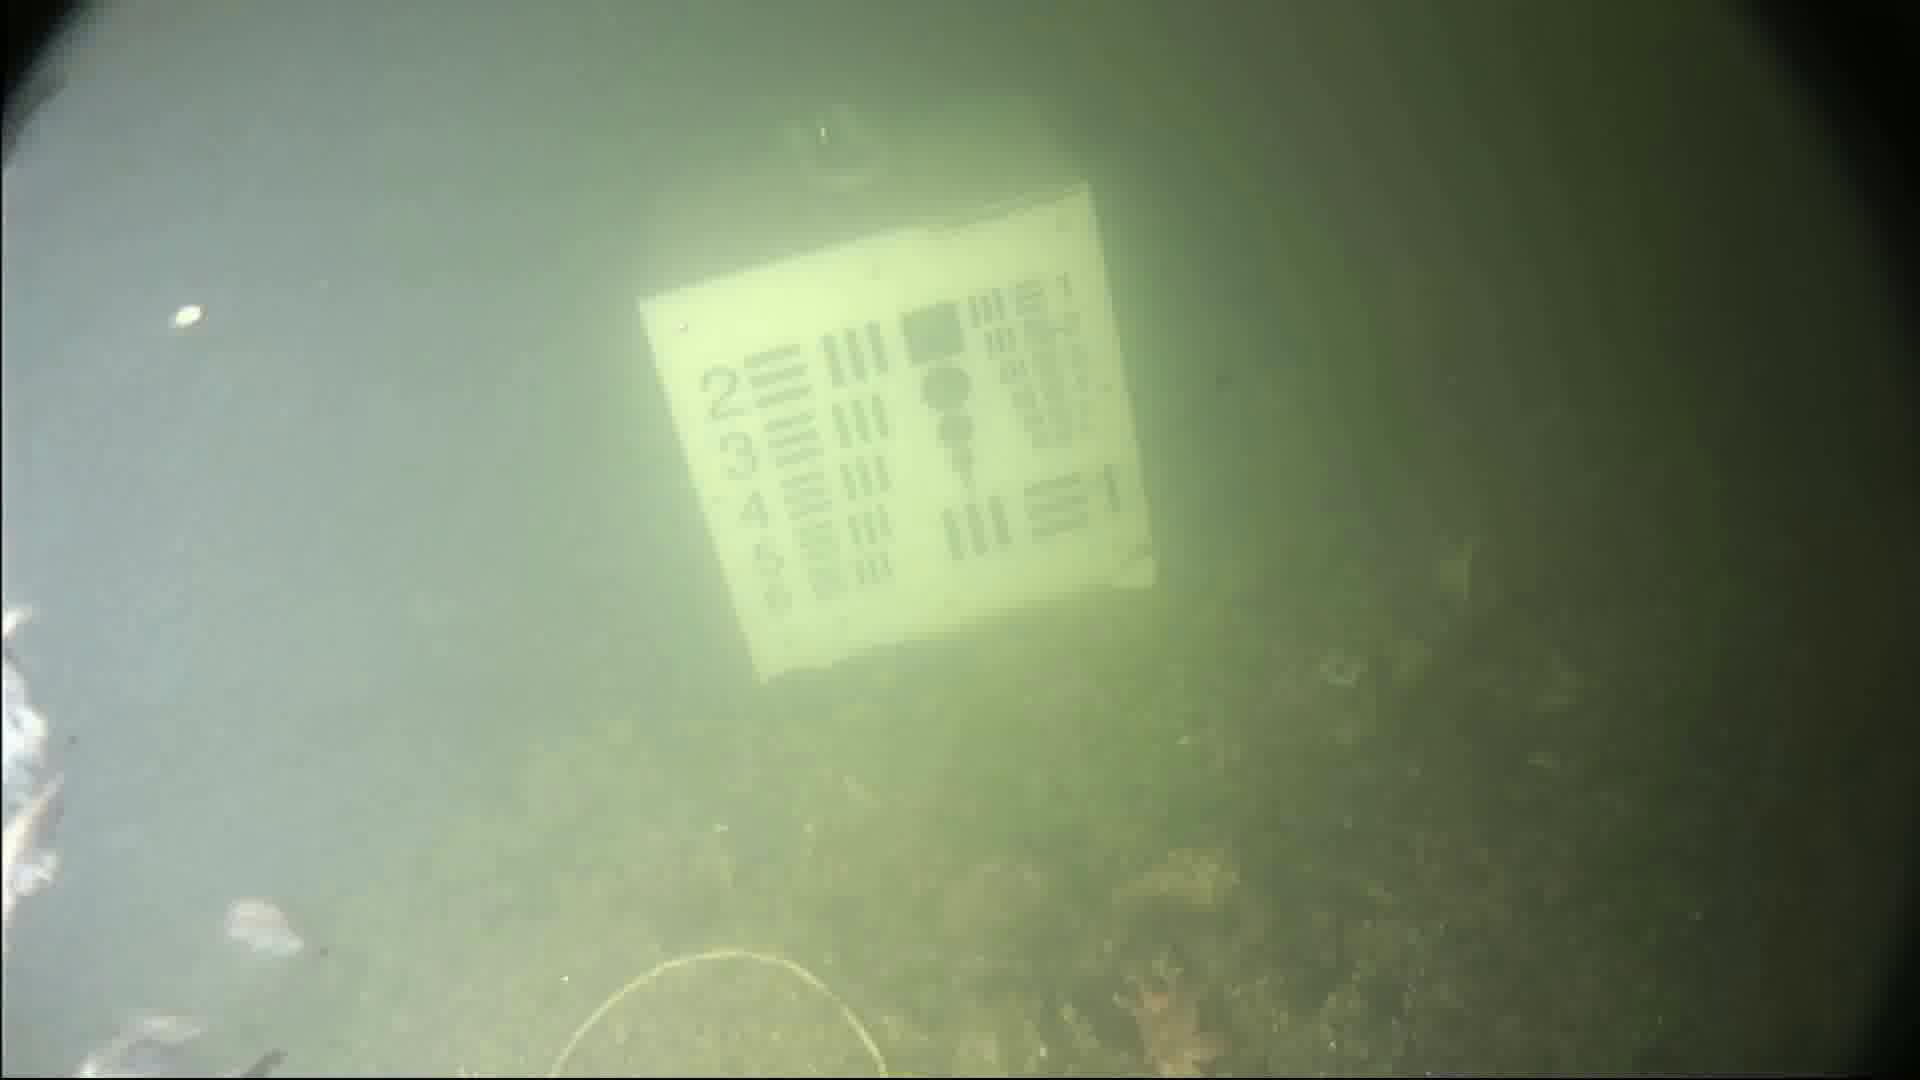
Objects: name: small_fish
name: starfish